Journeys to Glory

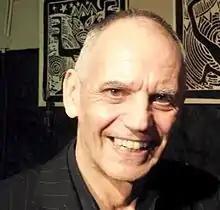
Richard James Burgess produced "Journeys to Glory".

On the 40th anniversary of the release of "To Cut a Long Story Short", Spandau Ballet producer Richard James Burgess recalled, "Labels were at a fever pitch trying to sign the group." Burgess, co-founding member of Landscape, had been impressed when he saw Spandau Ballet perform at the Blitz. Kemp showed interest in Landscape's current album that he mentioned he was working on and took advantage of the opportunity to listen to some rough recordings from the project. Burgess received a call from Dagger a couple of days later asking if he wanted to be their producer. He was "ecstatic" that the band chose him, but because he had little production experience, he thought the label they would be signing with would want a big-name producer instead. Years later, appreciating that he was kept on, he said, "I was over the moon because it was obviously a great opportunity for me."